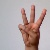
The image shows a hand gesture representing the letter 'W' in Indian Sign Language.